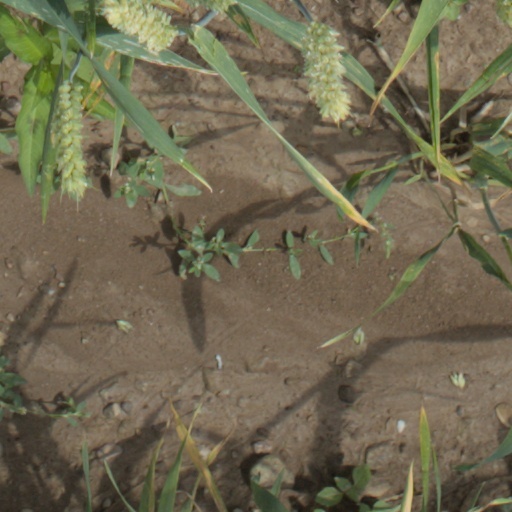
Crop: wheat